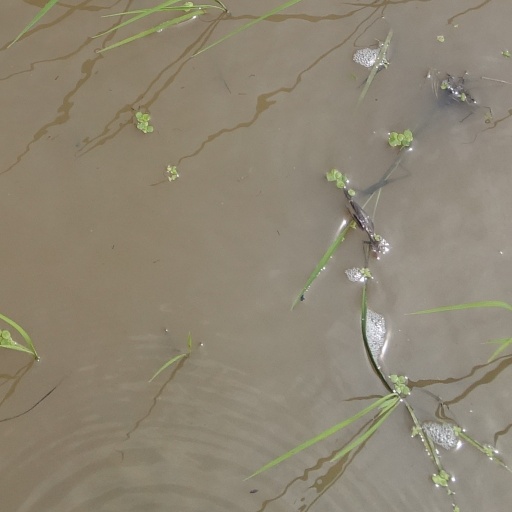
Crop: rice